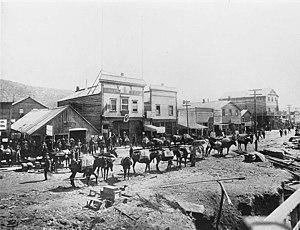
Dawson est un village situé dans le territoire du Yukon, au Canada.